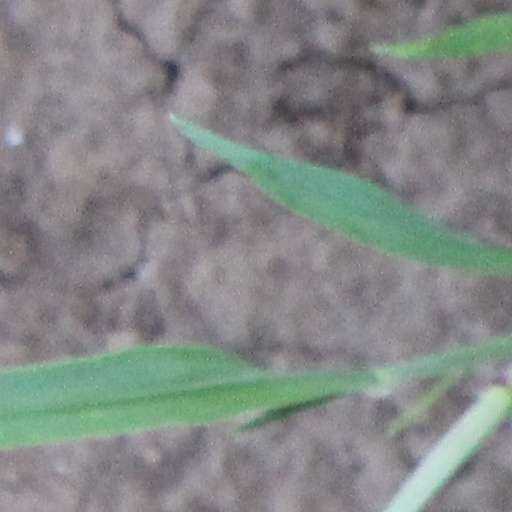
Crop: wheat